Olympiacos SFP (men's volleyball)

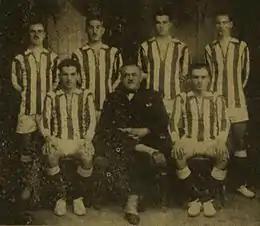
Olympiacos first volleyball team in 1926

Winners (18) (record): 1980−81, 1982−83, 1988−89, 1989−90, 1991−92, 1992−93, 1996−97, 1997−98, 1998−99, 2000−01, 2008−09, 2010−11, 2012−13, 2013−14, 2015−16, 2016−17, 2023−24, 2024−25